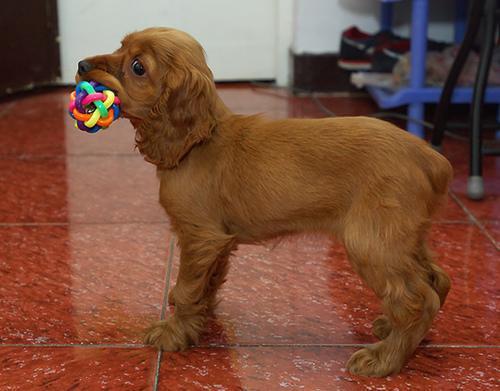
english cocker spaniel